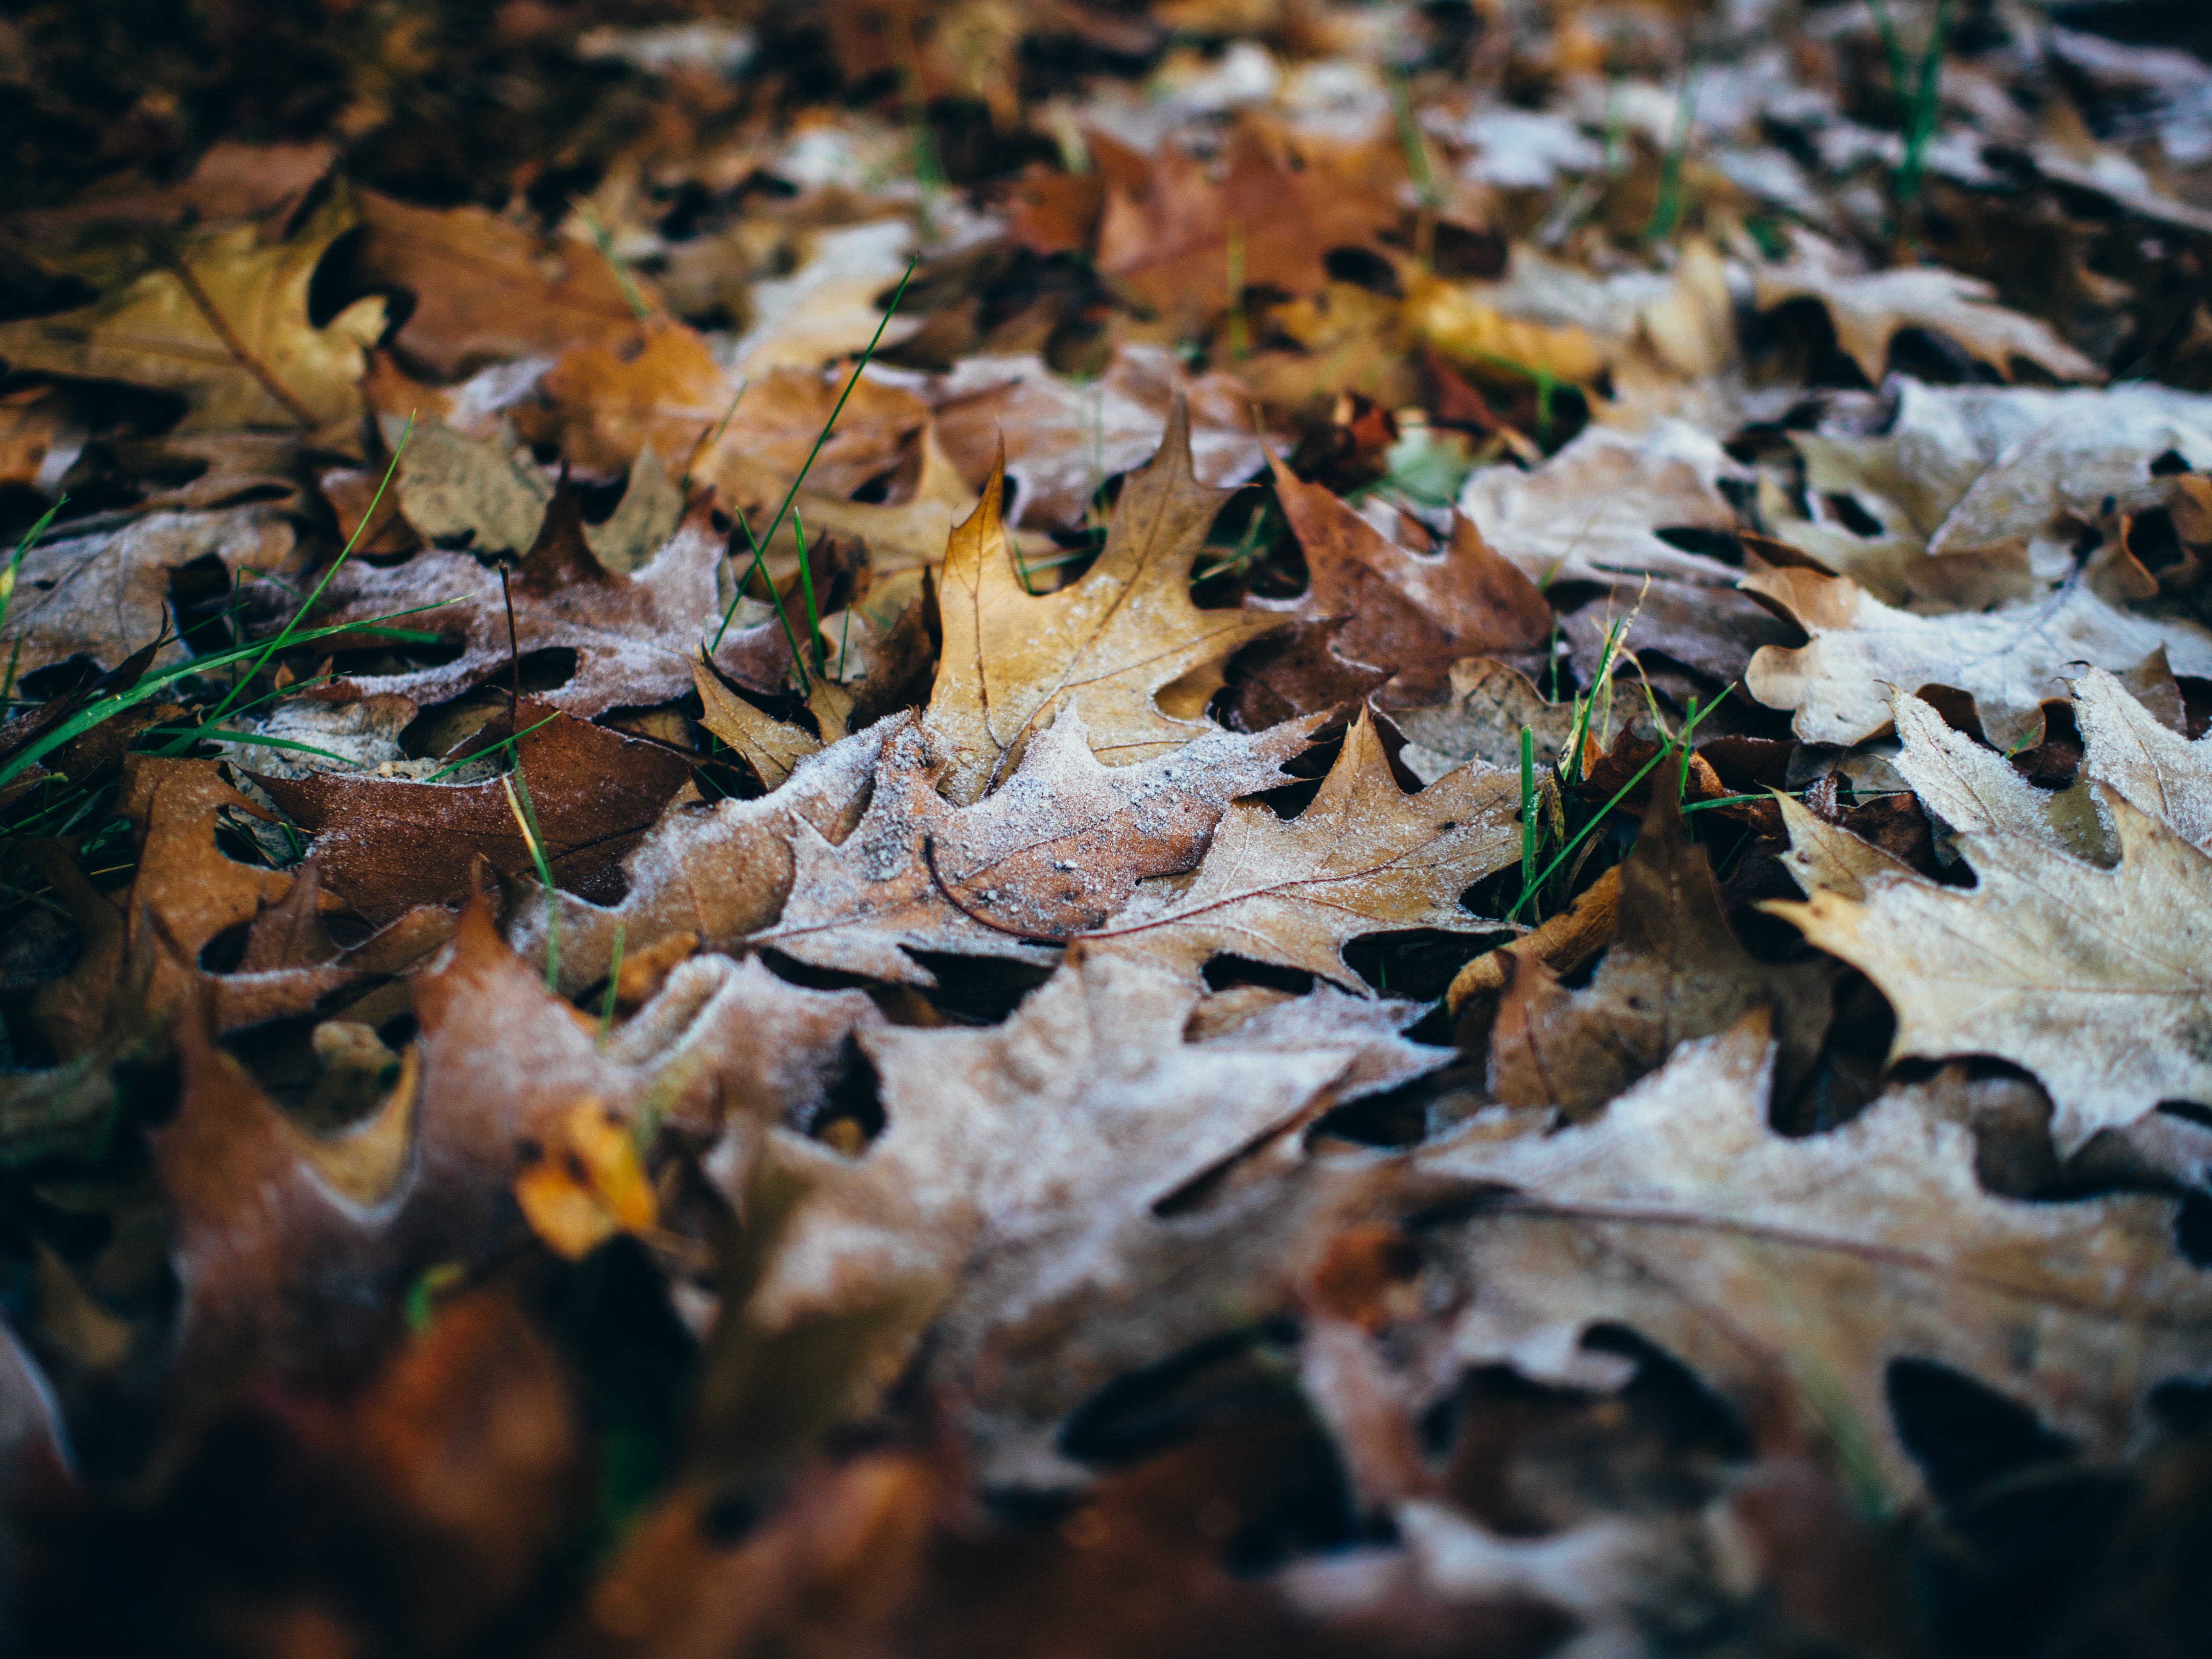
leaf, autumn, tree, brown, deciduous, grass, plant, sky, plane, adaptation, forest, woodland, maple leaf